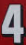
Number: 4